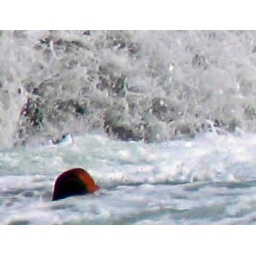
Nice day for a swim in the white water Kenny